Turner Hall (New Ulm, Minnesota)

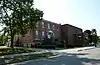
Turner Hall in 2009

The New Ulm Turner Hall or simply Turner Hall (German: "Turnhalle") is an 1873 two-story gymnasium, rathskeller, and social club created by German-American Turners who helped settle New Ulm, Minnesota in the mid-nineteenth century. The building is a symbol of the city's founding, its German-American heritage, and a once-common German immigrant organization. According to the New Ulm Chamber of Commerce, the Turner Hall is the oldest bar and gymnasium in Minnesota still in operation.